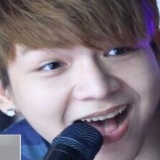
ca sĩ Kelvin Khánh